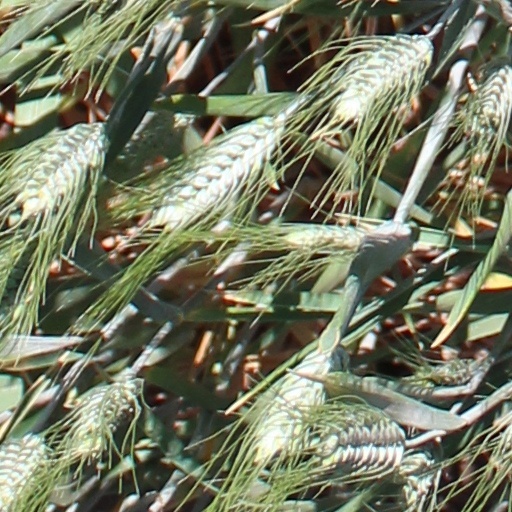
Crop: wheat